Edward Saylor

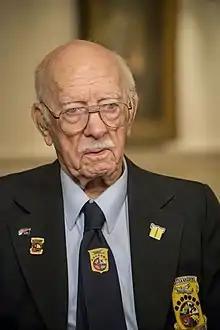
Ed Saylor in November 2014

Lieutenant Colonel Edward J. Saylor, Ret. (March 15, 1920 – January 28, 2015) served in the U.S. Air Force. He was a veteran of World War II and participated in the Doolittle Raid on Japan on April 18, 1942. Saylor was one of the last four surviving Doolittle Raiders at the time of his death in 2015.